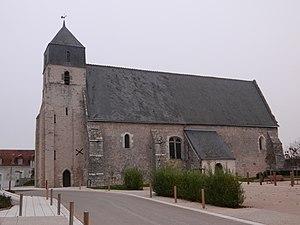
Église paroissiale Notre-Dame de Cigogné
Cigogné est une commune française du département d'Indre-et-Loire, dans la région Centre-Val de Loire et dans la région historique de Touraine. Le plateau qui compose la presque totalité de son territoire communal est inscrit dans la petite région fertile de la Champeigne tourangelle ; ce n'est donc pas par hasard que dès l'âge du bronze, des peuplements, certainement agriculteurs, se sont installés sur ce plateau. L'évêque de Tours Théotolon est un personnage clé dans l'histoire de Cigogné : c'est lui qui fonde la paroisse vers le milieu du Xᵉ siècle pour assurer des revenus fonciers à une abbaye de sa ville, qu'il voulait restaurer. C'est surtout au Moyen Âge que l'histoire de Cigogné est la plus documentée, le fief de Cigogné étant alors une possession des comtes d'Anjou au cœur d'une Touraine qu'ils disputent aux comtes de Blois.
L’église Notre-Dame de Cigogné est un édifice situé au centre du bourg de Cigogné, une commune du département d’Indre-et-Loire. Elle a pris la place d’une ancienne chapelle du Xᵉ siècle dont il ne reste que peu de vestiges. Sa nef, de la fin du XIIᵉ siècle a été remaniée à la fin du XVIIIᵉ siècle et son clocher-porche date du début du XIIIᵉ siècle. Elle est en 2014 église paroissiale.
Cet article recense une partie des monuments historiques d'Indre-et-Loire, en France.